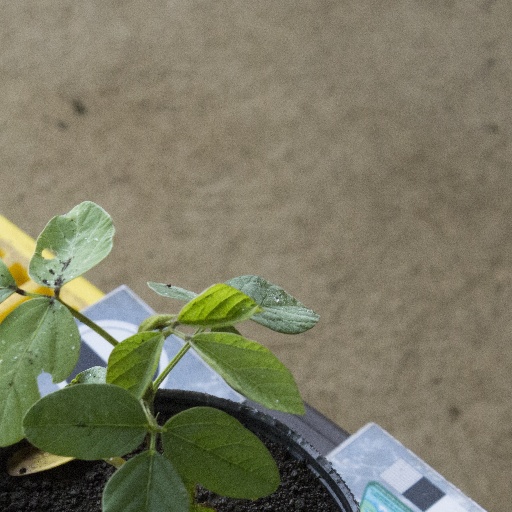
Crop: soybean